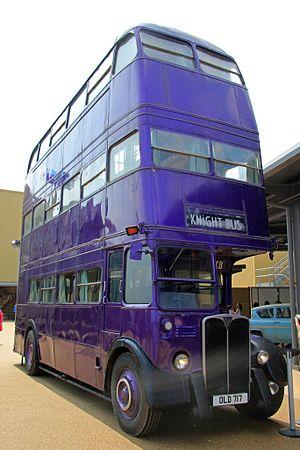
L'AEC Regent III aussi appelé Regent 3 ou Mark III est un châssis de bus à impériale développé par le constructeur AEC. Il n'a pas été conçu pour une utilisation dans la ville de Londres mais pour d'autres utilisations dans des pays étrangers. Il a été fabriqué de 1947 à 1956. Ces bus ont été équipés à l'origine d'un moteur de 7,7 litres de cylindrée, très vite remplacé par un moteur plus standard AEC de 9,6 litres avec une transmission à présélection Wilson. A partir de 1950, en option, on pouvait obtenir une transmission synchronisée et un circuit de freins pneumatique.